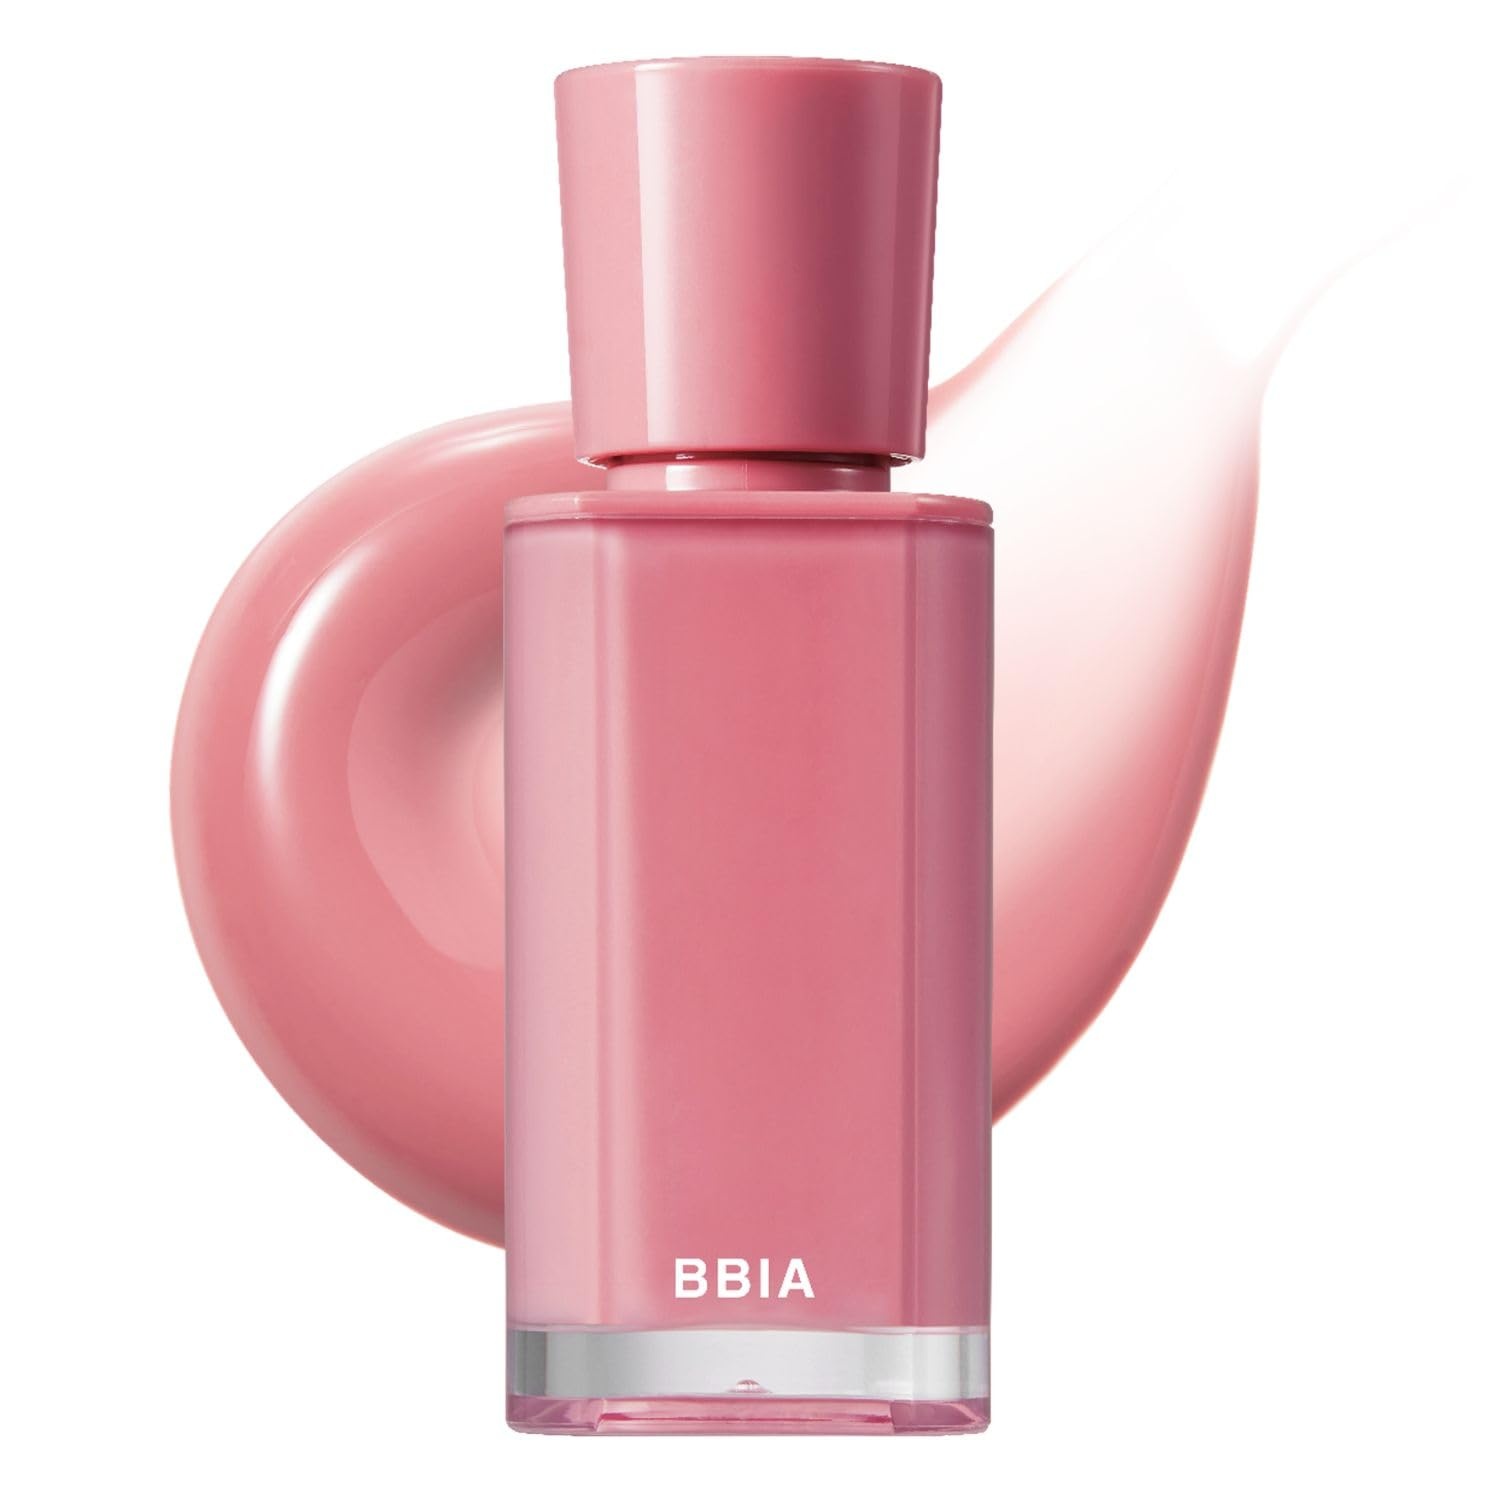
BBIA Glow Tint – Lip Plumping Volumizing Glossy & Glowy Lip Stain Naturally Moisturizing Comfortable Texture Lightweight Long-Lasting Vivid Color Non-Sticky Korean Makeup (14 DAILY, Pack of 1)
Overview Brand : BBI@ BBIA Color : 14 DAILY Item Form : Liquid Finish Type : Glossy Product Benefits : Long lasting, Hydrating, Plumping, Glossy About this item ✨[GLOWY LIGHTWEIGHT LIP COLOR] Introducing BBIA's Glow Tint, a non-drying, transfer-proof lip stain that delivers vivid, shimmering color with a comfortable, glossy finish. ✨[LONGWEARING MOISTURIZING FORMULA] Formulated with a unique blend of ingredients, this tint ensures long-lasting color payoff while keeping your lips hydrated and plump all day long. ✨[VARIOUS COLORS] Available in a range of low-brightness to high-brightness colors that perfectly match your taste for any skin tone. ✨[CLEAR COLOR STAIN] The coloring everyone wanted! Clean and vivid color stains as seen. ✨[EASY APPLICATION] The precise applicator allows for effortless and even distribution of the lightweight, non-sticky formula, giving you a perfect, just-bitten look every time.
Brand: BBIA
Category: Health & Beauty > Personal Care > Cosmetics > Makeup > Lip Makeup > Lip & Cheek Stains